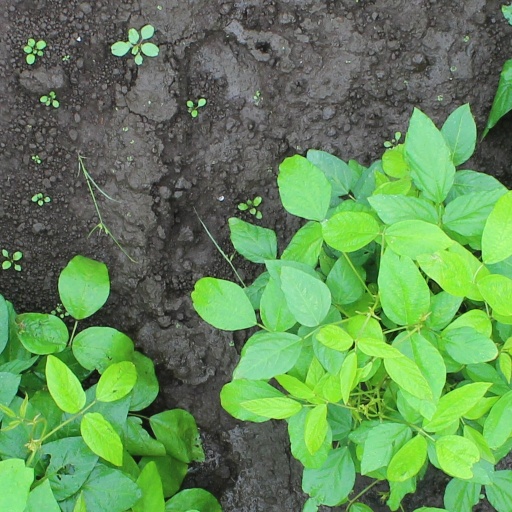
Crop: soybean